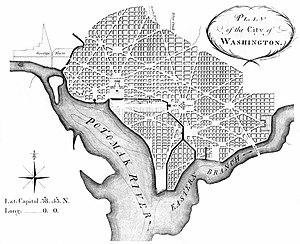
James Thackara, né le 12 mars 1767 à Philadelphie où il meurt le 15 août 1848, est un graveur américain.
Les États-Unis sont le troisième endroit sur terre pour la population urbaine, en valeur absolue. Plus de 30 % des Américains vivent dans une métropole de plus de cinq millions d'habitants. Ces agglomérations sont récentes et structurées en réseaux. Leur poids économique est considérable pour le pays. Elles connaissent des difficultés liées à l'immigration, aux mutations sociales et à la mondialisation.